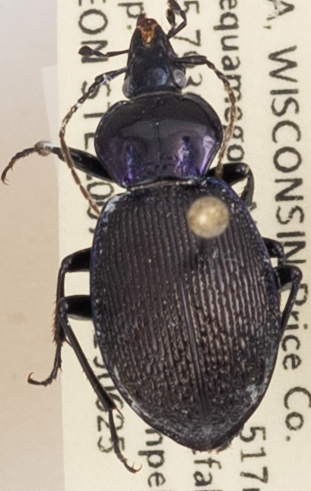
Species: Sphaeroderus stenostomus lecontei
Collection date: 2019-06-25
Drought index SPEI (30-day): -0.084
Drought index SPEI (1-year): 1.28
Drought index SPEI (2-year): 1.084